Into the Fire (1988 film)

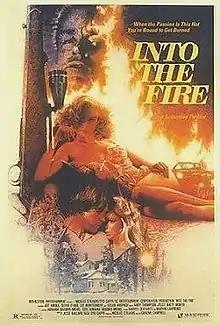
Theatrical release poster

Into the Fire, also known as "The Legend of Wolf Lodge", is a 1988 thriller film about a man who takes a job at a mysterious road-side lodge. The film was directed by Graeme Campbell, and stars Susan Anspach, Art Hindle, and Olivia d'Abo.